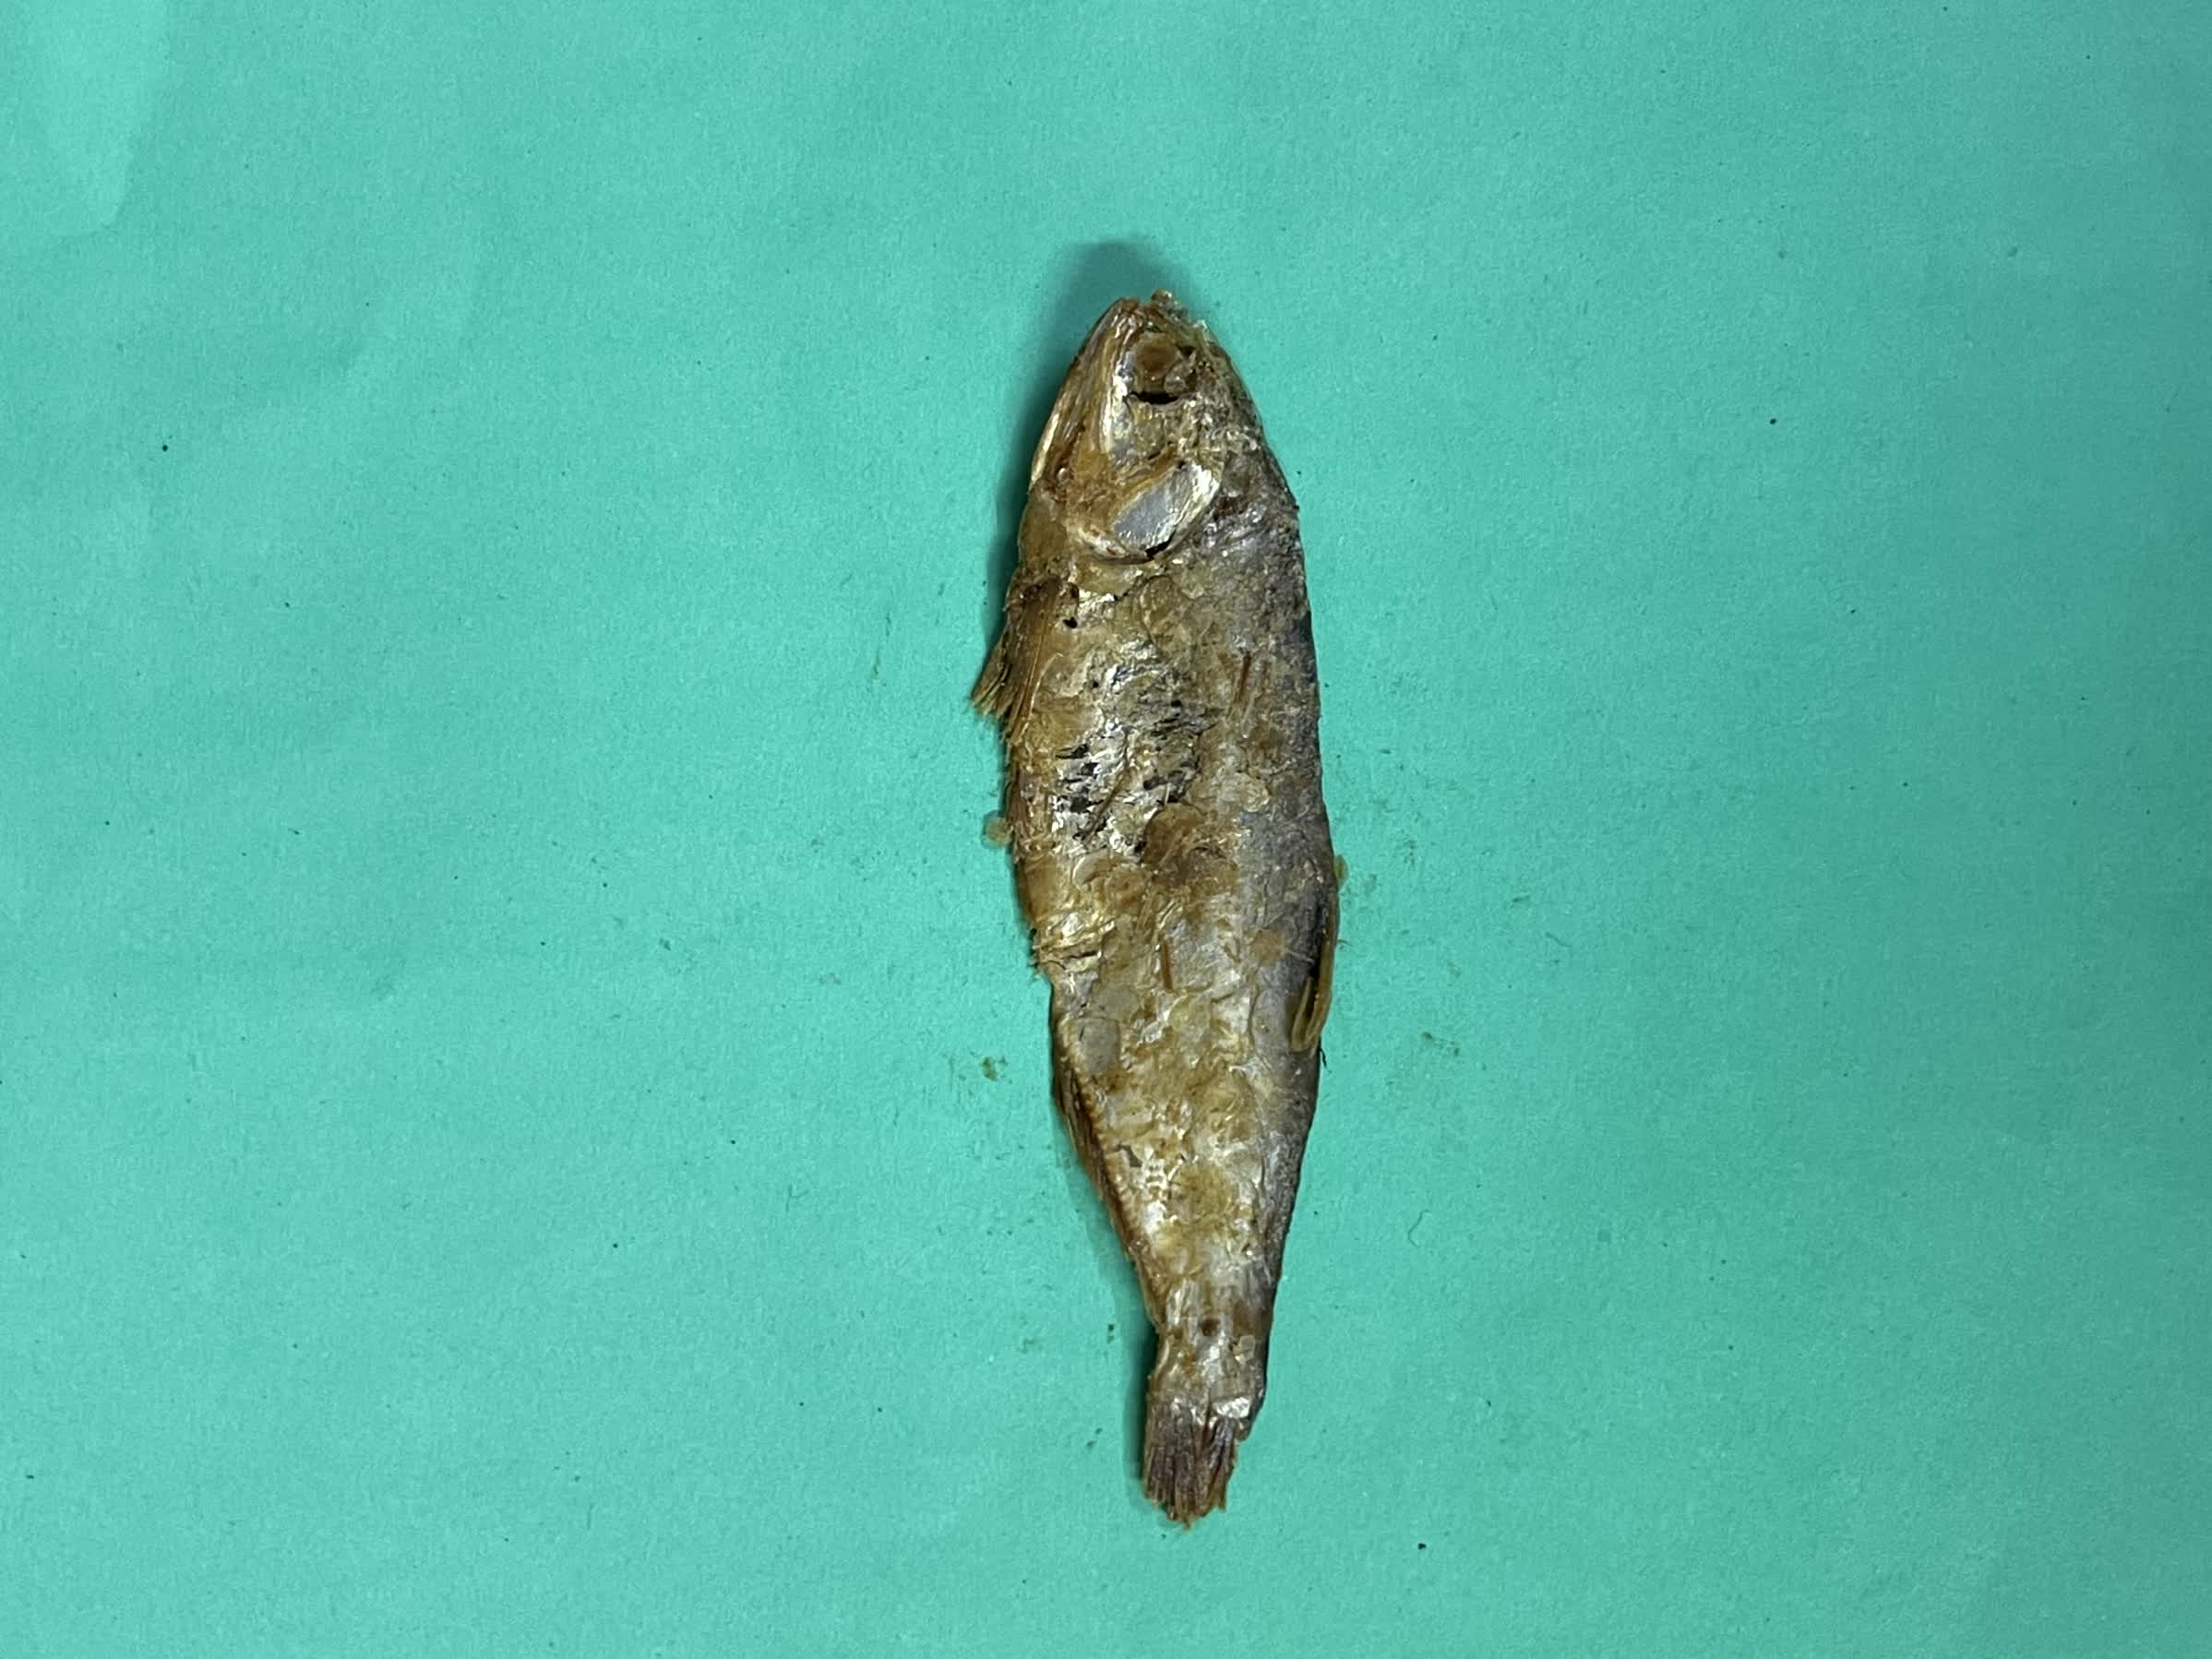
Species: Bashpata